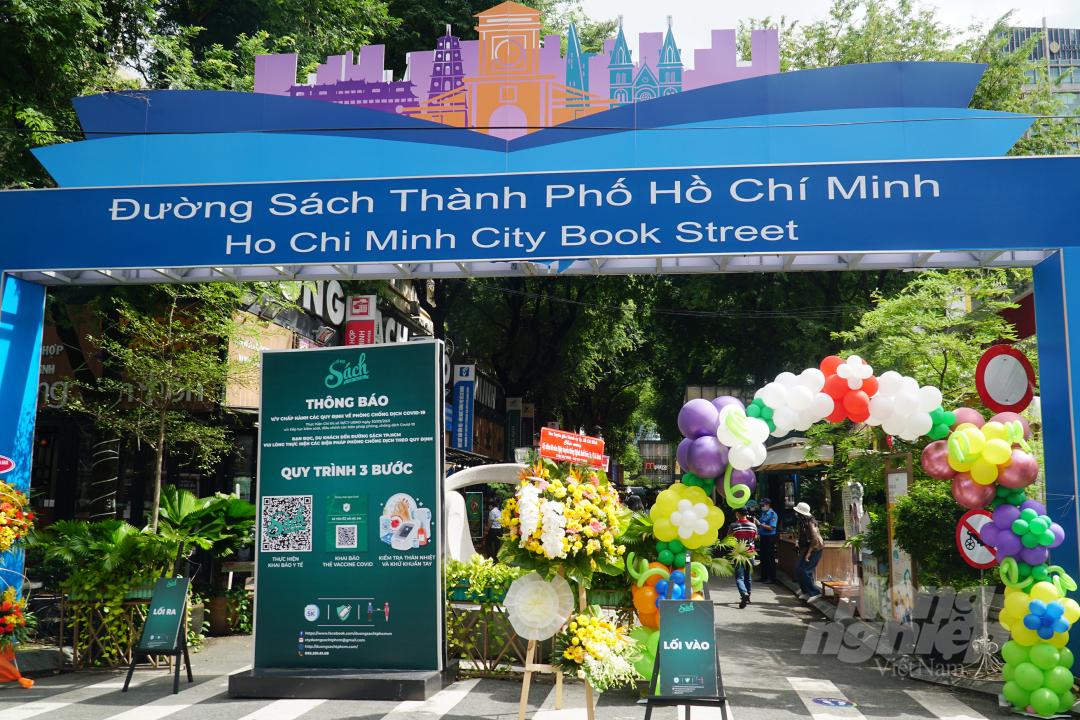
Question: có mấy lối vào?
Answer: có hai lối vào